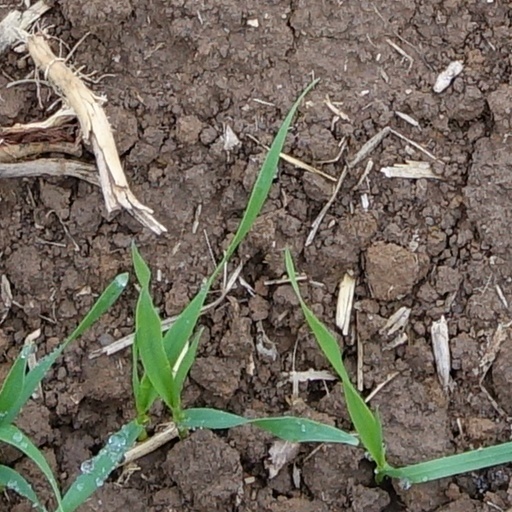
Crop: wheat